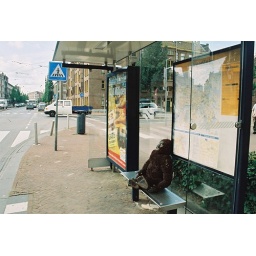
Sunday morning around 11 a.m. Empty street except the hungover gorilla at the bus stop!